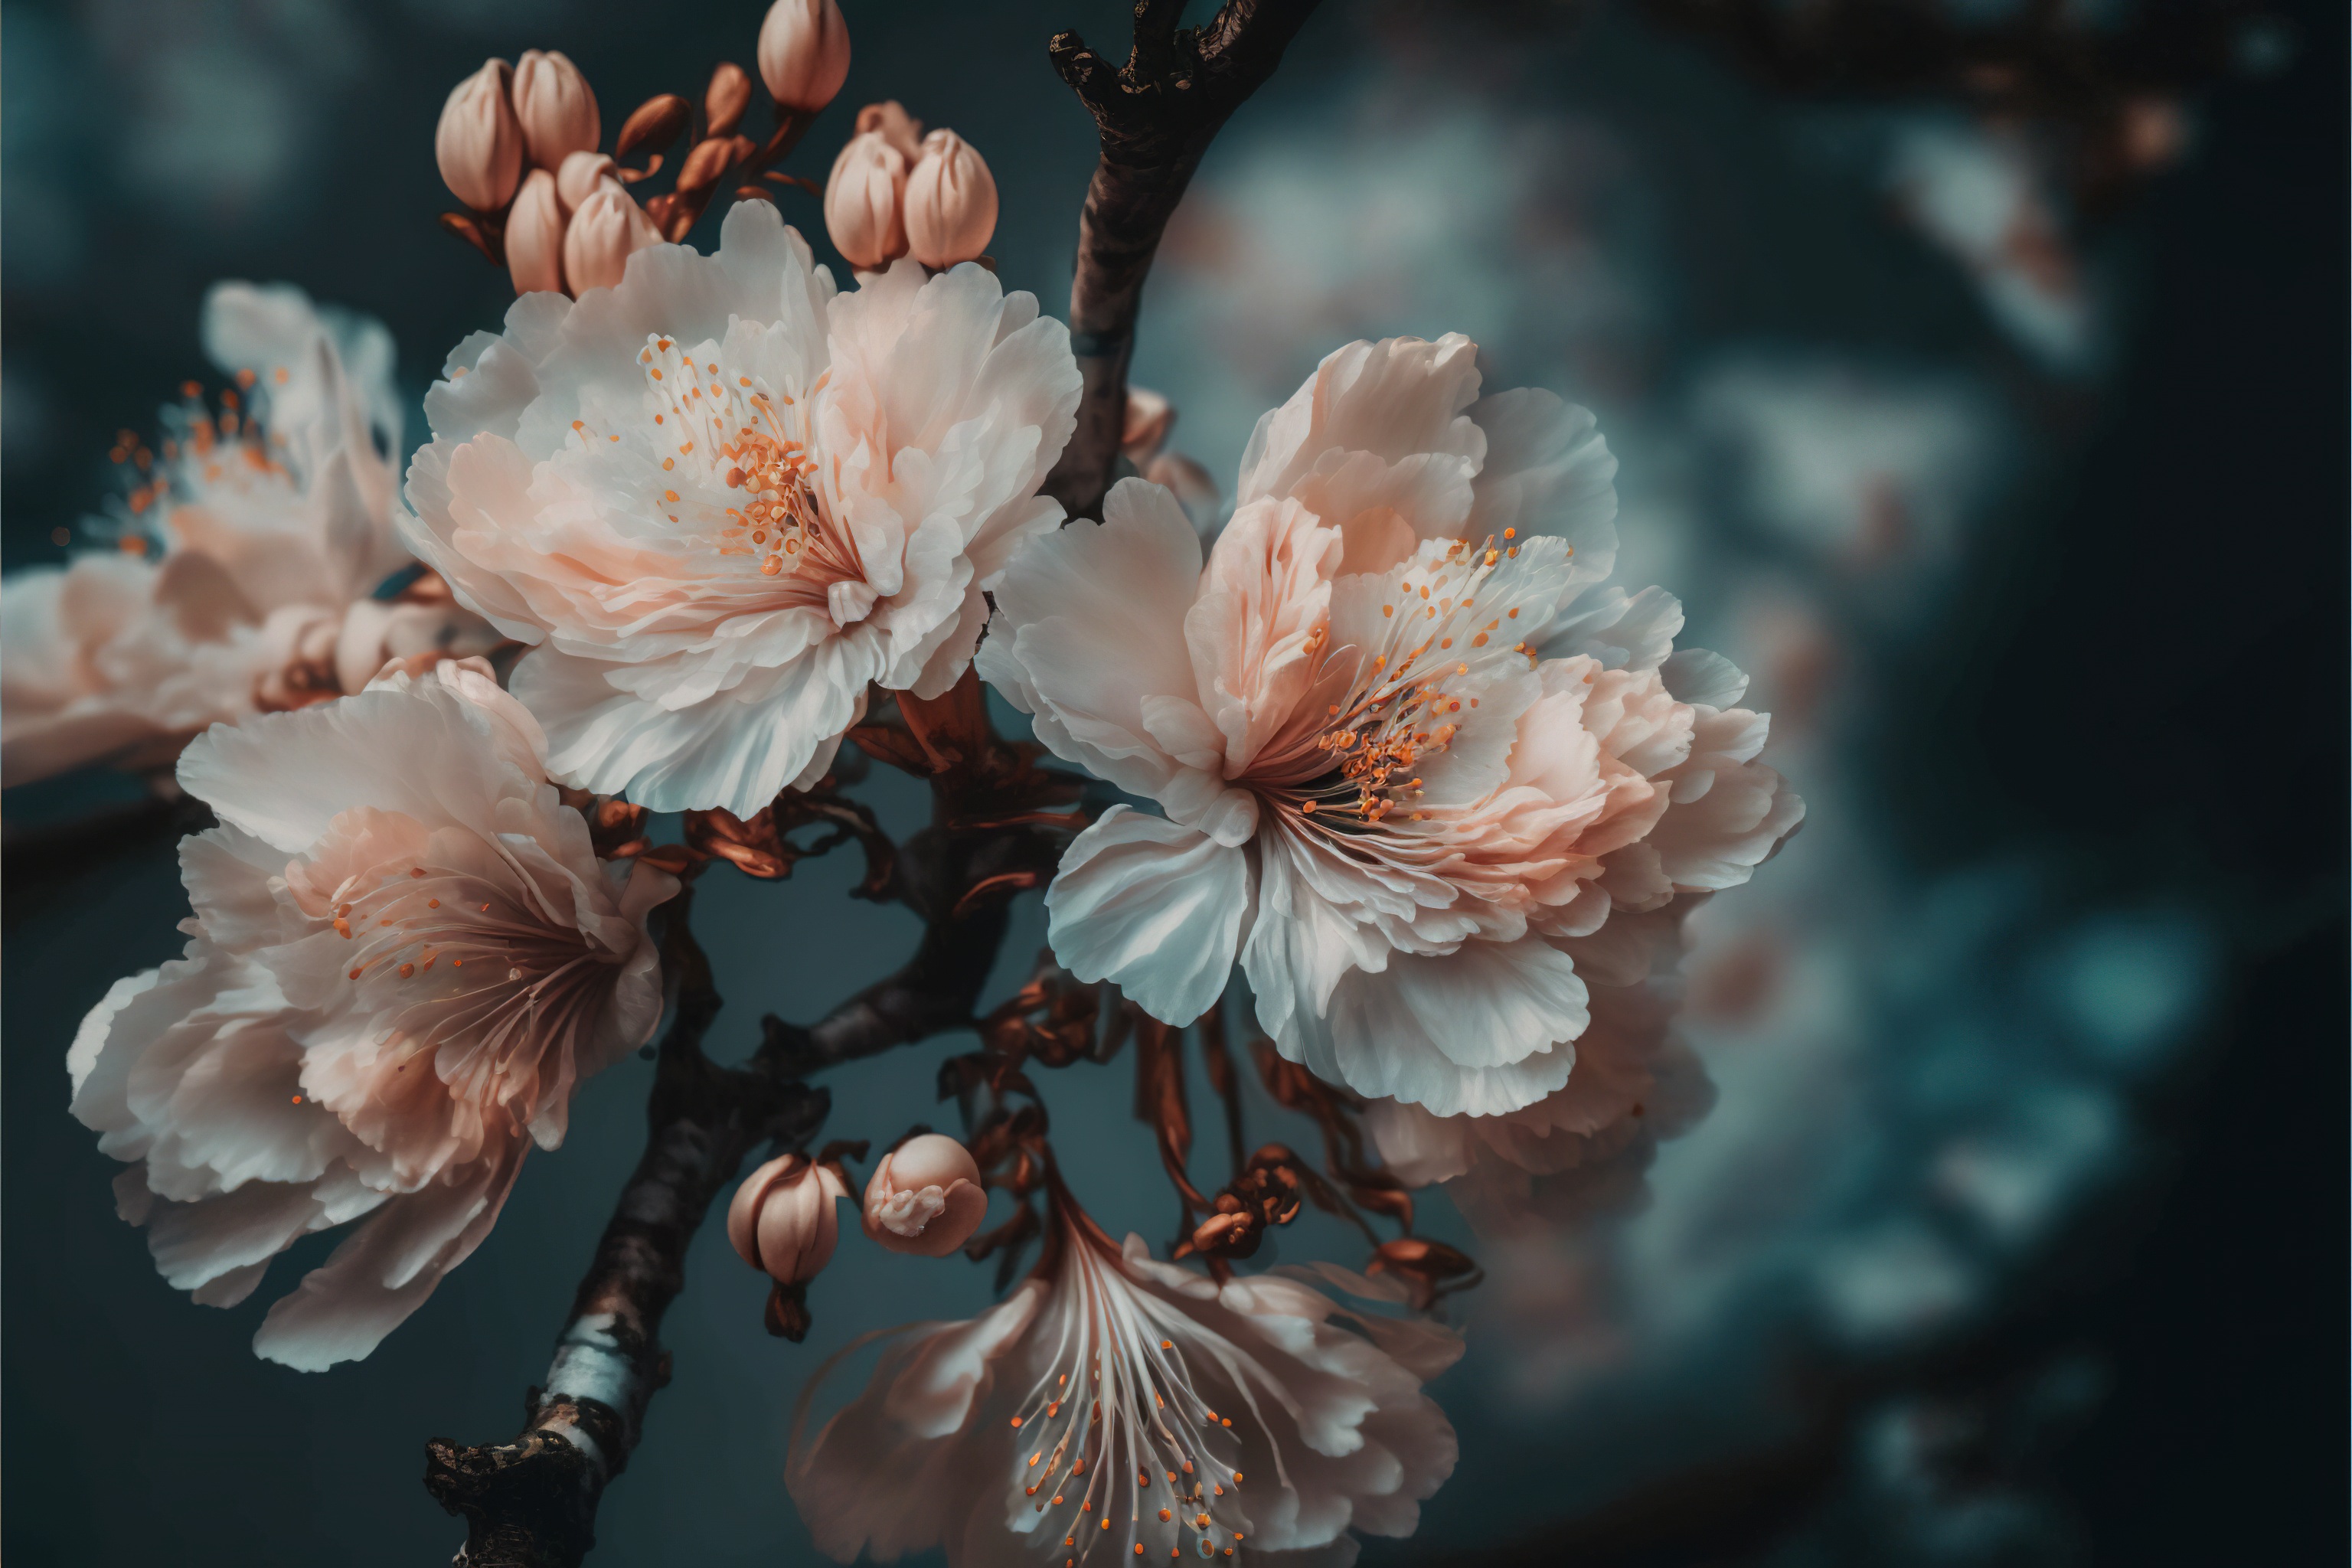
flower, petal, plant, twig, organism, tree, Tints and shades, flowering plant, natural landscape, blossom, peach, cherry blossom, macro photography, pollen, art, still life photography, stock photography, plant stem, still life, frost, landscape, rose family, prunus, wildflower, darkness, rhododendron